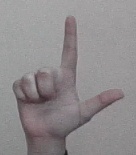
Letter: laam